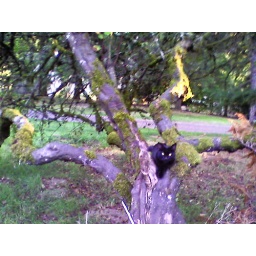
kitty in a tree